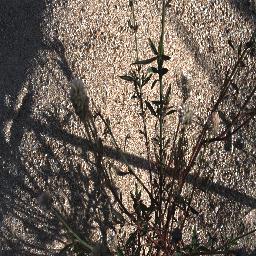
Label: negative